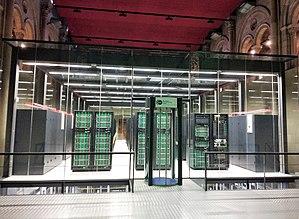
Le Centro nacional de Supercomputación, également connu comme Barcelona Supercomputing Center, est un centre de calcul public, situé à Barcelone. Il possède le superordinateur MareNostrum, un superordinateur dont la version actuelle a une puissance théorique de 10,3 Petaflops. Au TOP500, MareNostrum-2 a été classé cinquième en novembre 2006, et MareNostrum-4 était 13ᵉ en juin 2017.